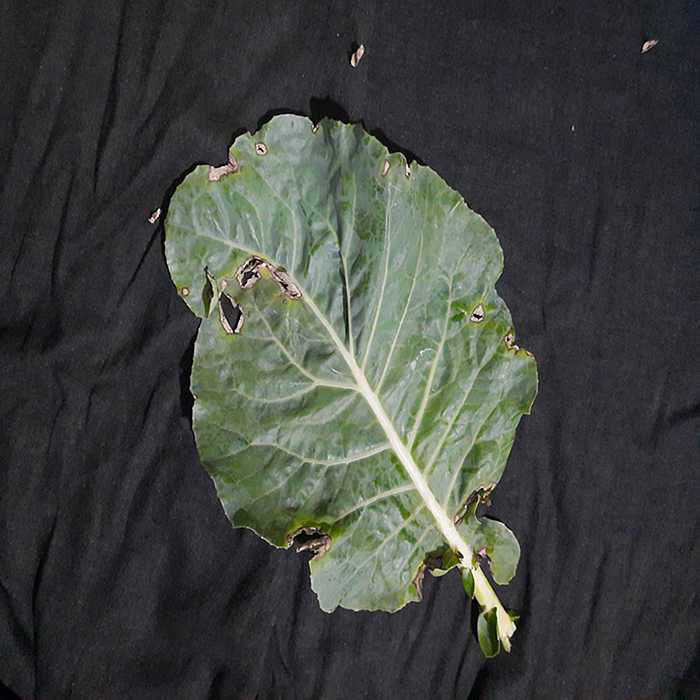
Plant: Cauliflower
Label: Downy mildew